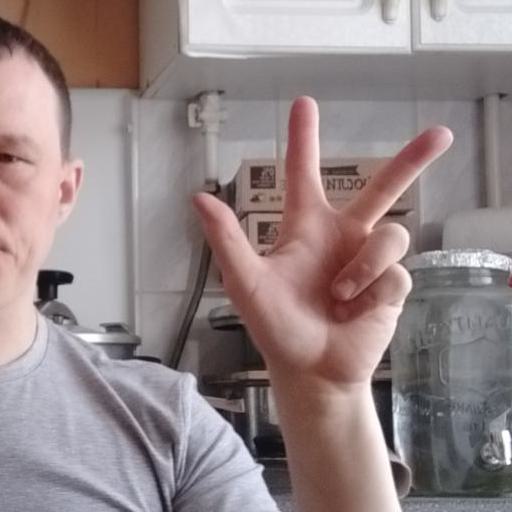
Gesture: three2